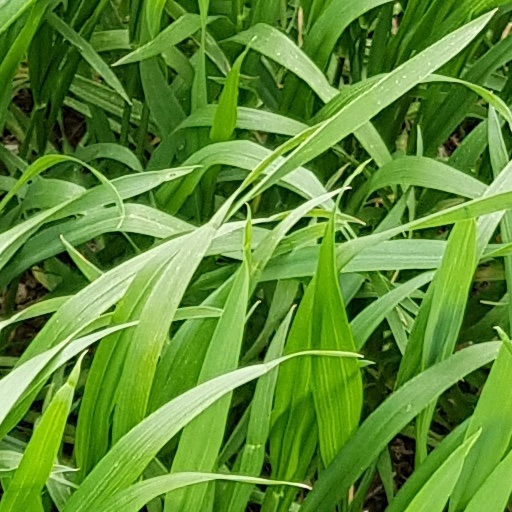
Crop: wheat